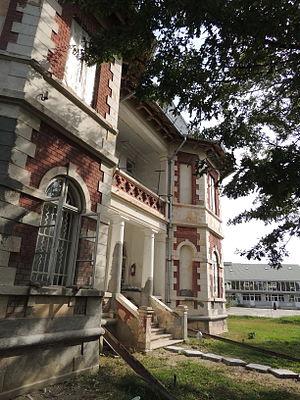
Piatra-Olt est une ville roumaine du județ d'Olt, dans la région historique de Valachie et dans la région de développement du Sud-ouest. Piatra-Olt est un important nœud ferroviaire du sud du pays.